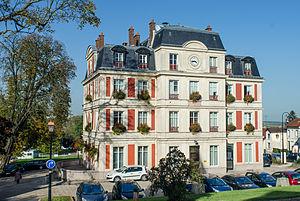
Mairie de Domont
Domont est une commune française du Val-d'Oise située dans le pays de France, à environ 20 km au nord de Paris.
Cet article recense de manière non exhaustive les châteaux, maisons fortes, mottes castrales, situés dans le département français du Val-d'Oise. Il est fait état des inscriptions et classements au titre des monuments historiques.